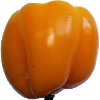
Label: Pepper Yellow 1